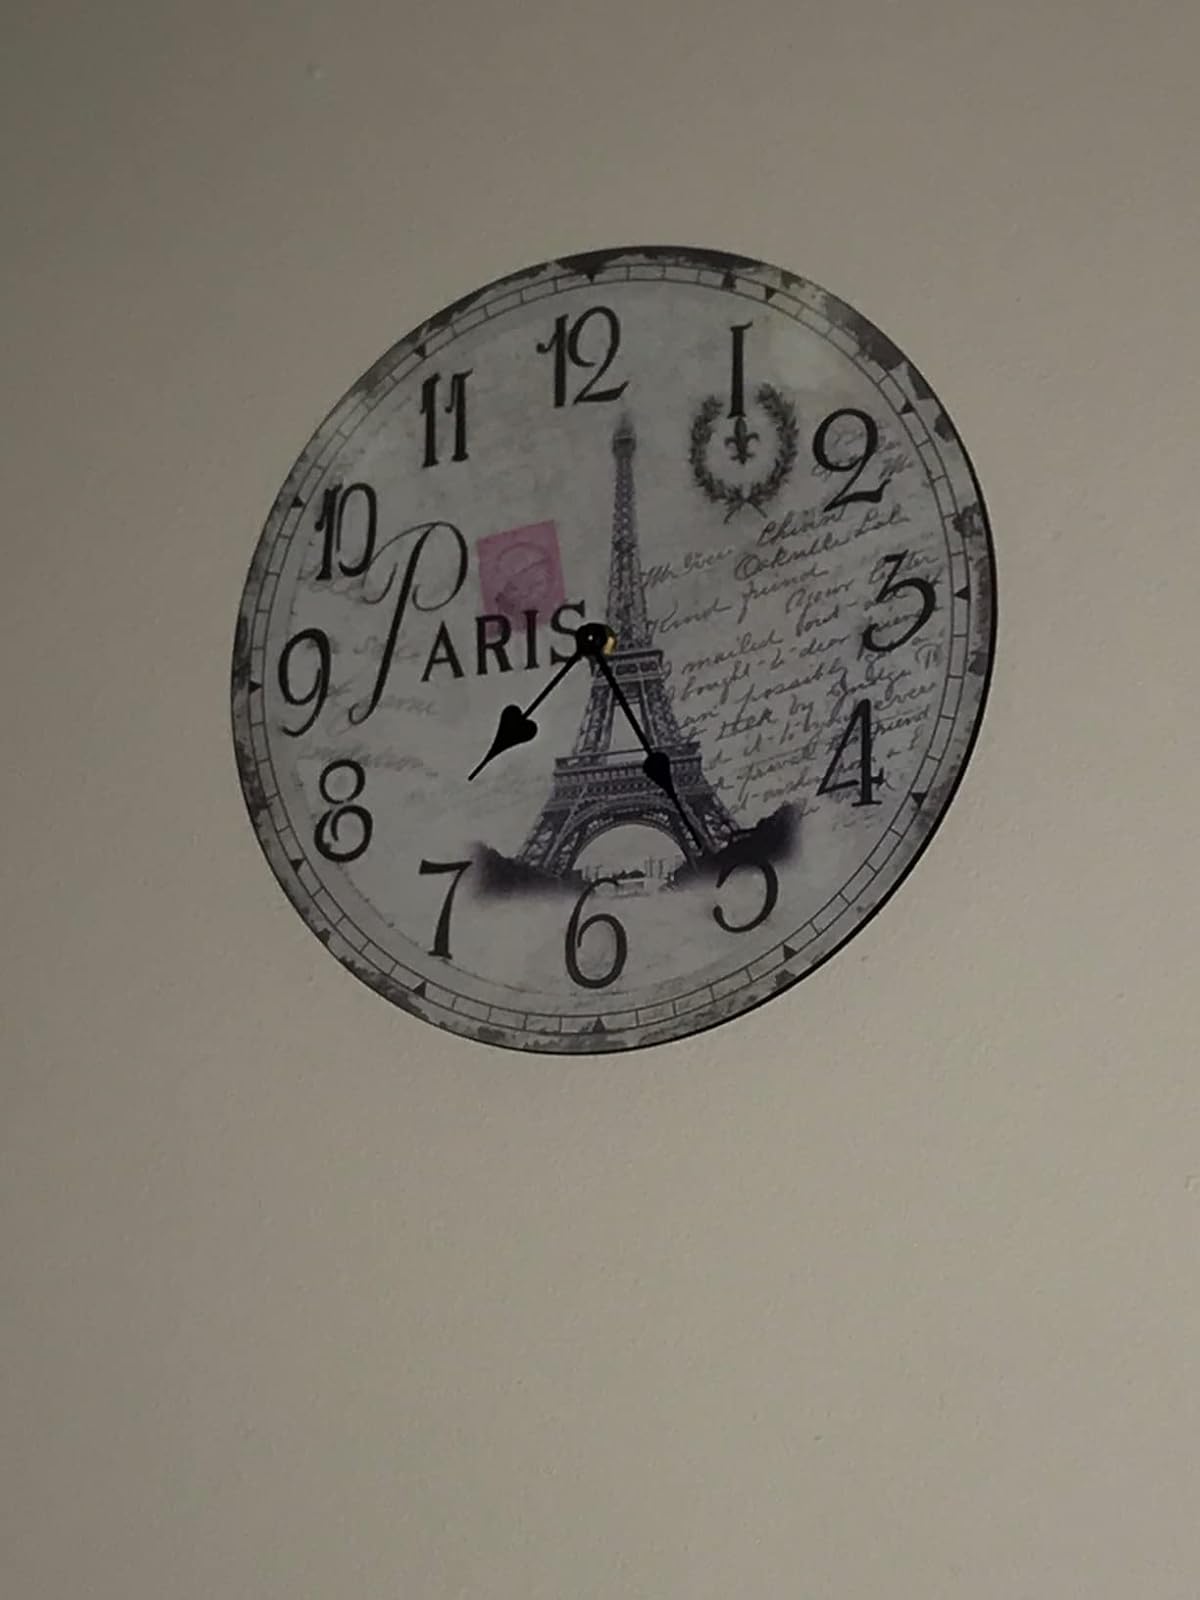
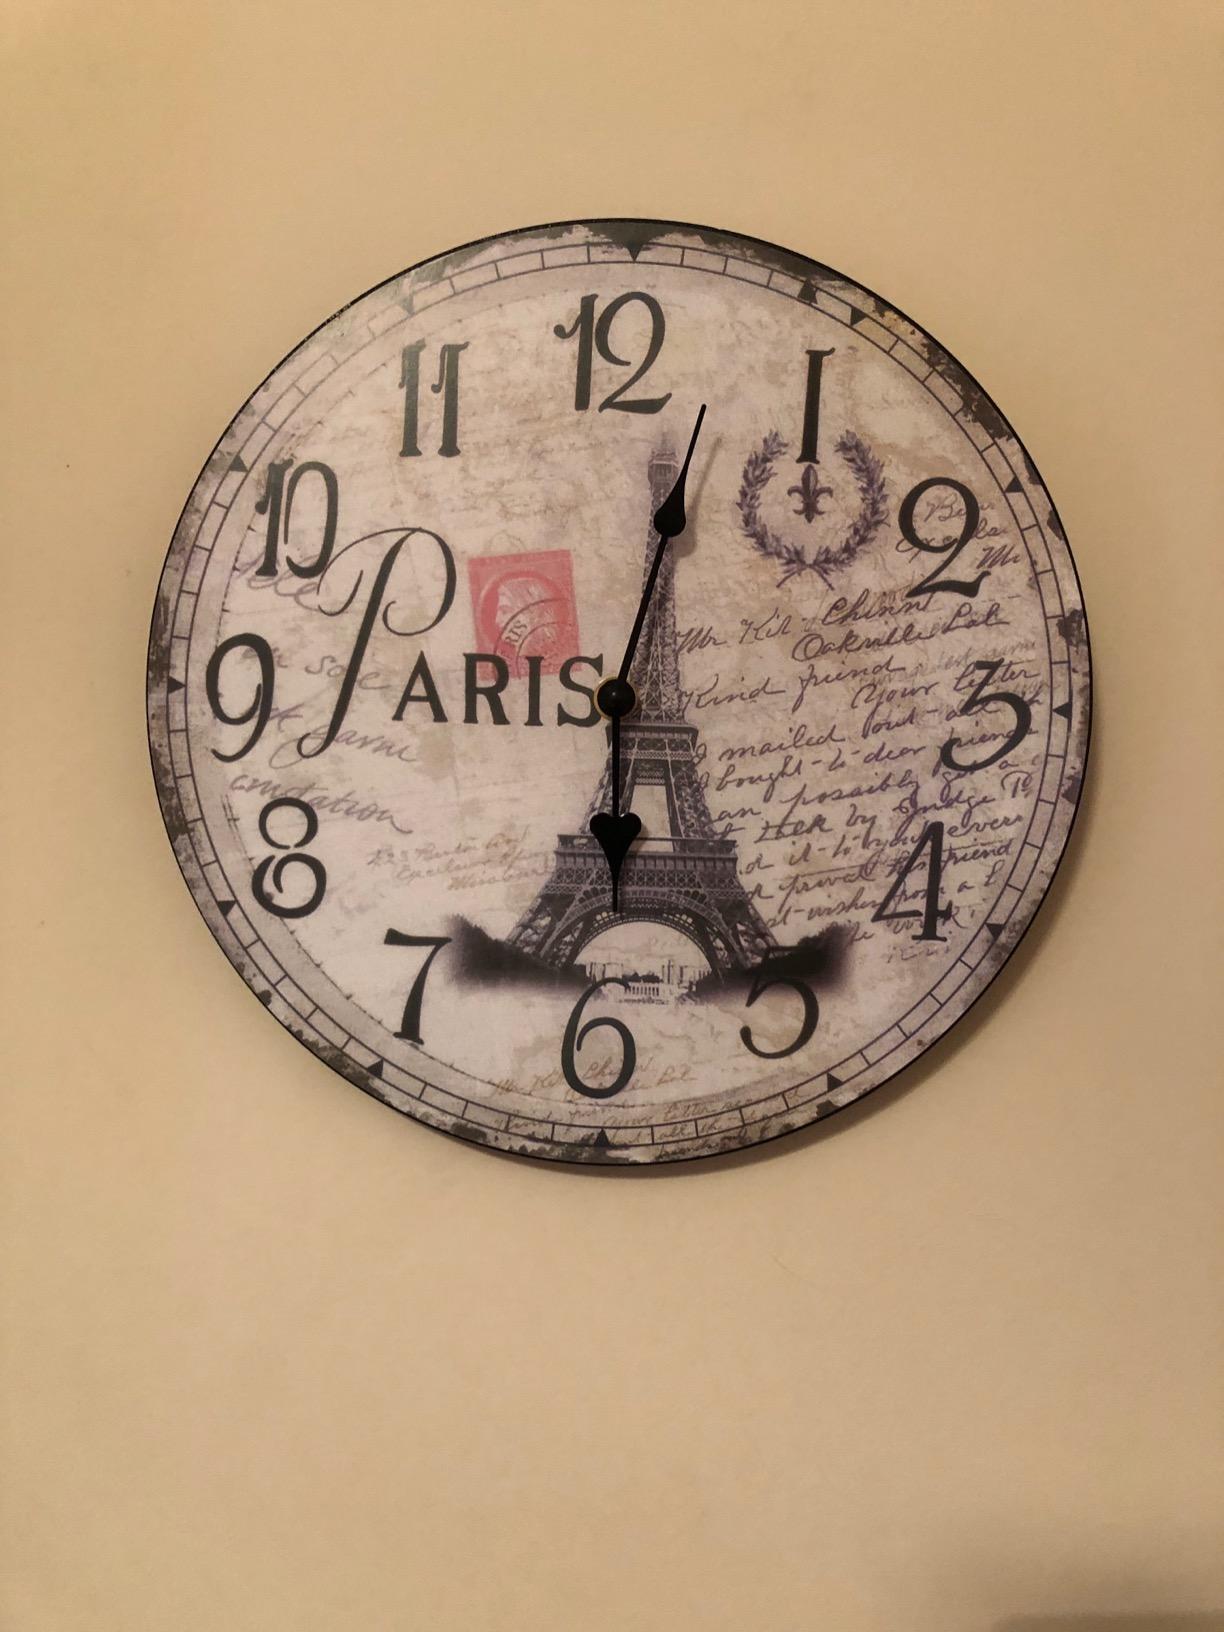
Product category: clock
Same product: yes